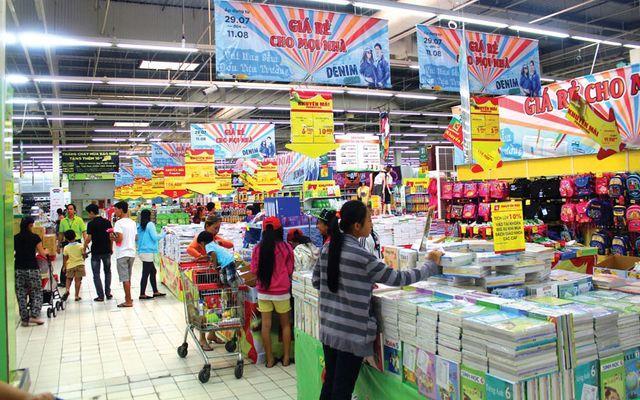
có nhiều mặt hàng đang được bày bán bên trong siêu thị